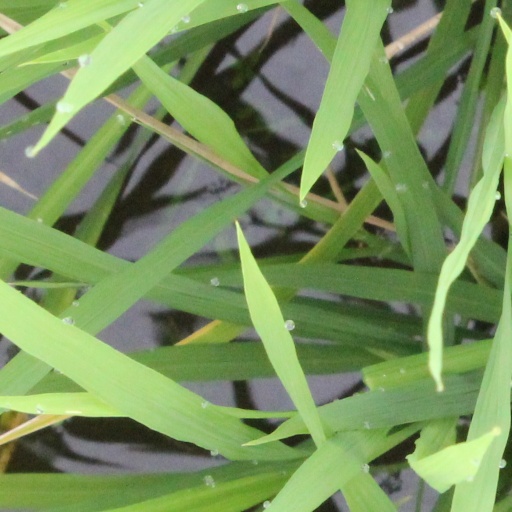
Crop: rice